Mentorship

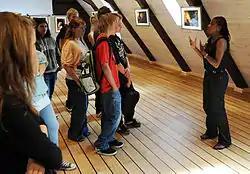
Mentor Neo Ntsoma (on the right) giving a workshop to young people

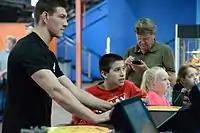
A US Air Force member providing youth mentoring

A meta-analysis of 112 individual research studies found mentoring has significant behavioral, attitudinal, health-related, relational, motivational, and career benefits. For a learner, these benefits depend on the different functions being performed by the mentor. Originally, the concept of mentoring functions developed from qualitative research in an organizational context with functions that belong under two major factors: psychosocial support (e.g. role modeling, friendship, emotional support, encouragement) and career-related support (e.g. providing advice, discussing goals). An early quantitative approach found role modeling to be a distinct third factor. In mentoring for college success, a fourth function concerning knowledge transfer was additionally identified, which was also discovered in the context of mentoring creativity.